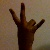
The image shows a hand gesture representing the number 7 in Indian Sign Language.